Sirikitiya Jensen

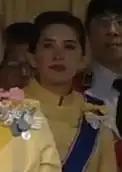
Sirikitiya Jensen in 2019

Than Phu Ying Sirikitiya Jensen (born March 18, 1985), or Sirikitiya Mai Jensen, born Mai Jensen, is a granddaughter of King Bhumibol Adulyadej of Thailand and a niece of King Vajiralongkorn of Thailand. She is a daughter of Princess Ubolratana Rajakanya (King Bhumibol's eldest daughter) and her American former husband Peter Ladd Jensen. She is also known by her birth name and nickname as Khun Mai.